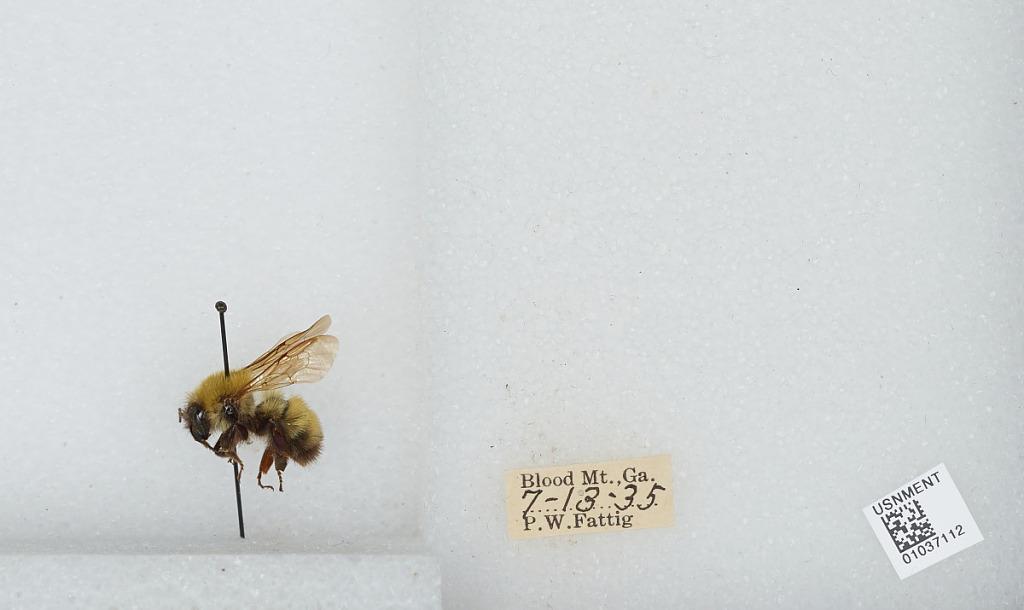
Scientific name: Bombus (Pyrobombus) perplexus Cresson
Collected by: P. Fattig
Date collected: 1935-7-13
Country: United States
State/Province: Georgia
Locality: Blood Mountain
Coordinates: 34.7397, -83.9372